Bochnia

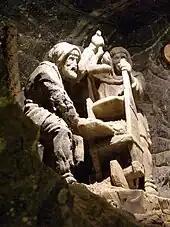
Rock salt sculptures at the Bochnia Salt Mine

Due to its salt mine and favourable location, Bochnia, which belonged to the Kraków Voivodeship, was one of main cities of Lesser Poland. In the 14th century, during the reign of King Casimir the Great, a town hall was built, a defensive wall with four gates, a hospital and shelter for miners, and the construction of St. Nicolas Basilica began. In appreciation of Casimir's influence on the development of Bochnia, monument to him was erected in town's market square in the late 19th century. In the 15th century, a school was opened, and in 1623, Bernardine Abbey was founded in Bochnia. At that time, many pilgrims from Lesser Poland, Silesia, Spiš and Orava visited the town, to see a miraculous painting of St. Mary, kept at a local Dominican church.